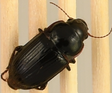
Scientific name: Euryderus grossus
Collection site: Central Plains Experimental Range NEON (CPER), plot CPER_003